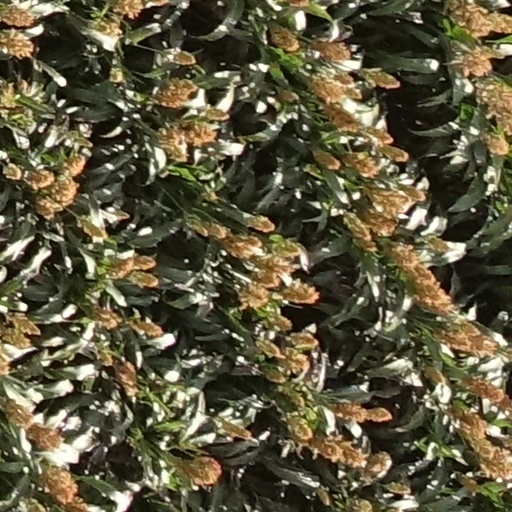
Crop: sorghum